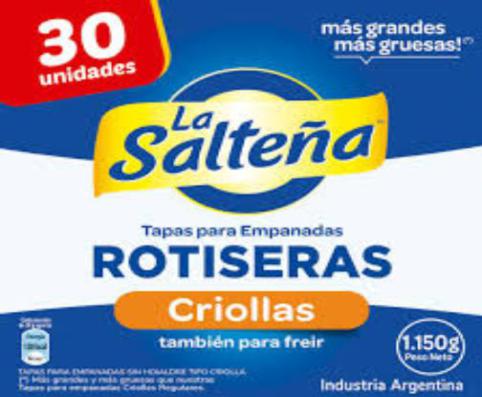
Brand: la saltena
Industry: Food